Basay, Negros Oriental

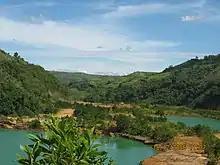
Man-made twin lagoons in Barangay Maglinao

Basay was created under the Republic Act No. 5491, which was signed in 1968. Upon its separation from Bayawan in 1971, Basay became Oriental Negros’ westernmost town, with Negros Occidental at its rear. Diocesan chronicles reveal that it was already a far-flung outpost in the nineteenth century. It perked up in the 70s when CDCP and INKO arrived to mine its copper and iron magnetite.